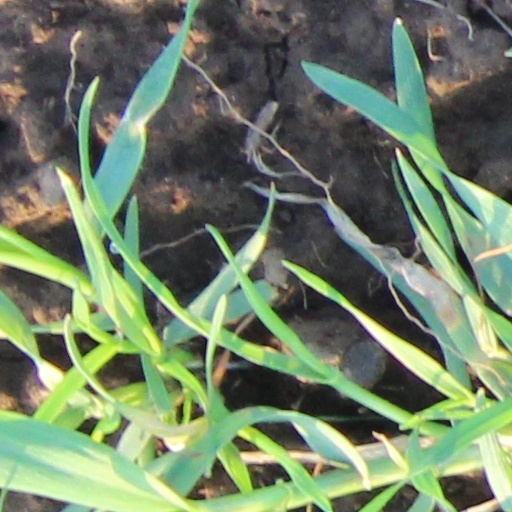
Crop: wheat